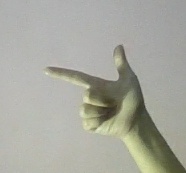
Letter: yaa